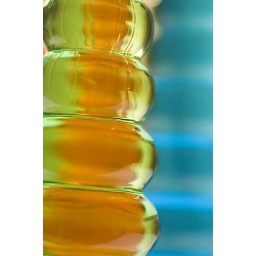
Coloured liquid in glass bottles